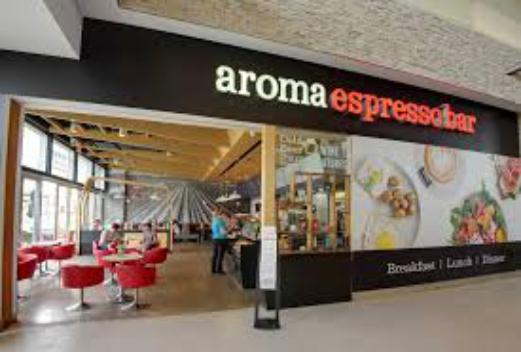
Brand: Aroma Espresso Bar
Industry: Food